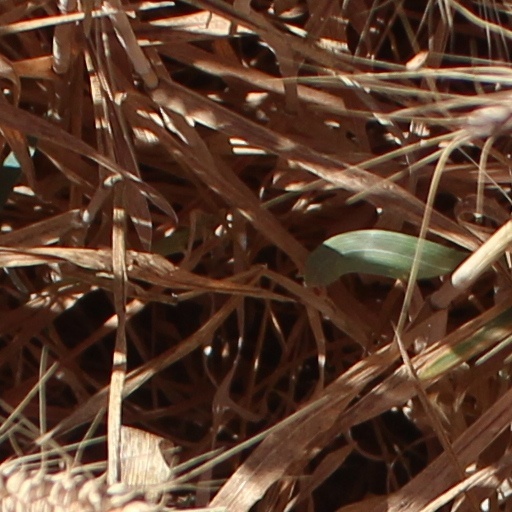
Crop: wheat